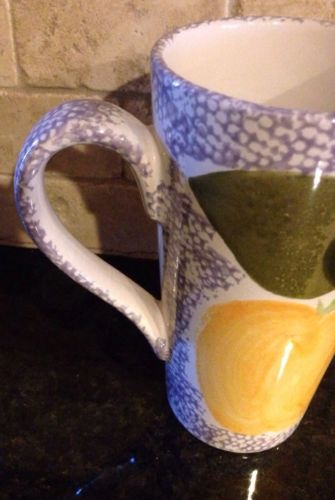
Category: mug